Billy Gould

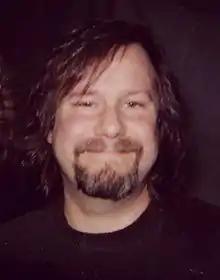
Gould in 2005

William David Gould (born April 24, 1963) is an American musician and producer. He is best known as the bassist of Faith No More.